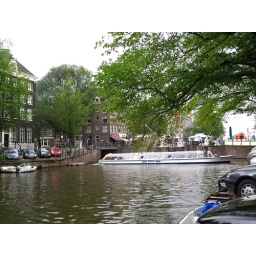
Canal junction with tourist boat maneuvering within it. Tourist boats usually have glass windows and are fairly long.